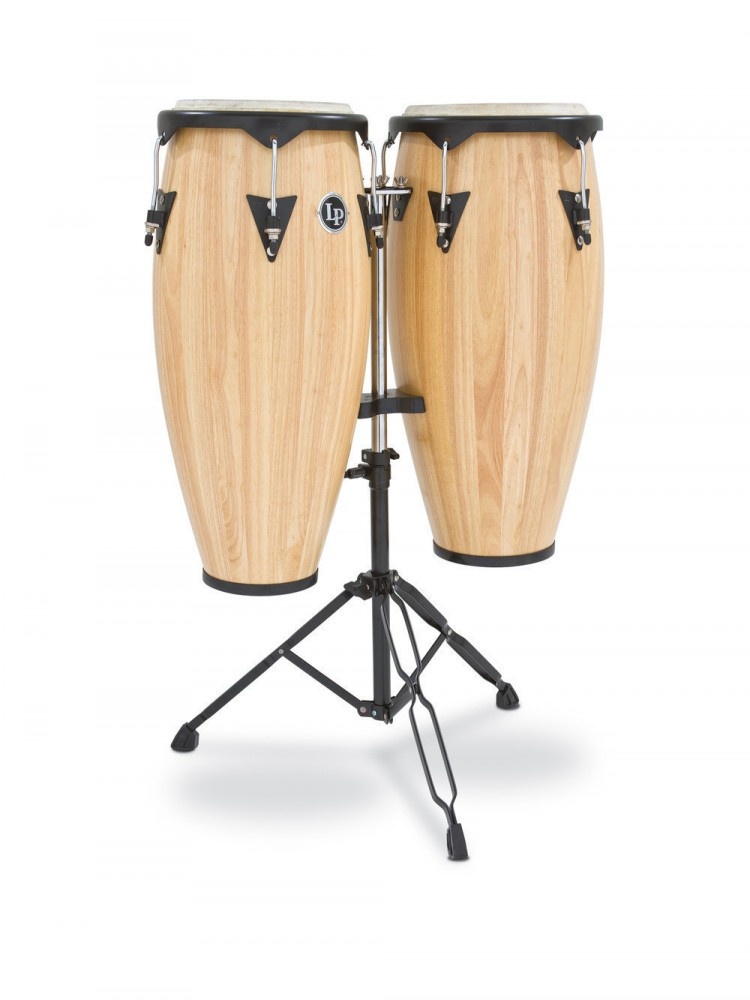
Latin Percussion CITY 11-12 SET OAK AW BK W/DBL STD *INT*
Brand: LP
Category: Arts & Entertainment > Hobbies & Creative Arts > Musical Instruments > Percussion > Hand Percussion > Hand Drums > Congas > Conga Sets